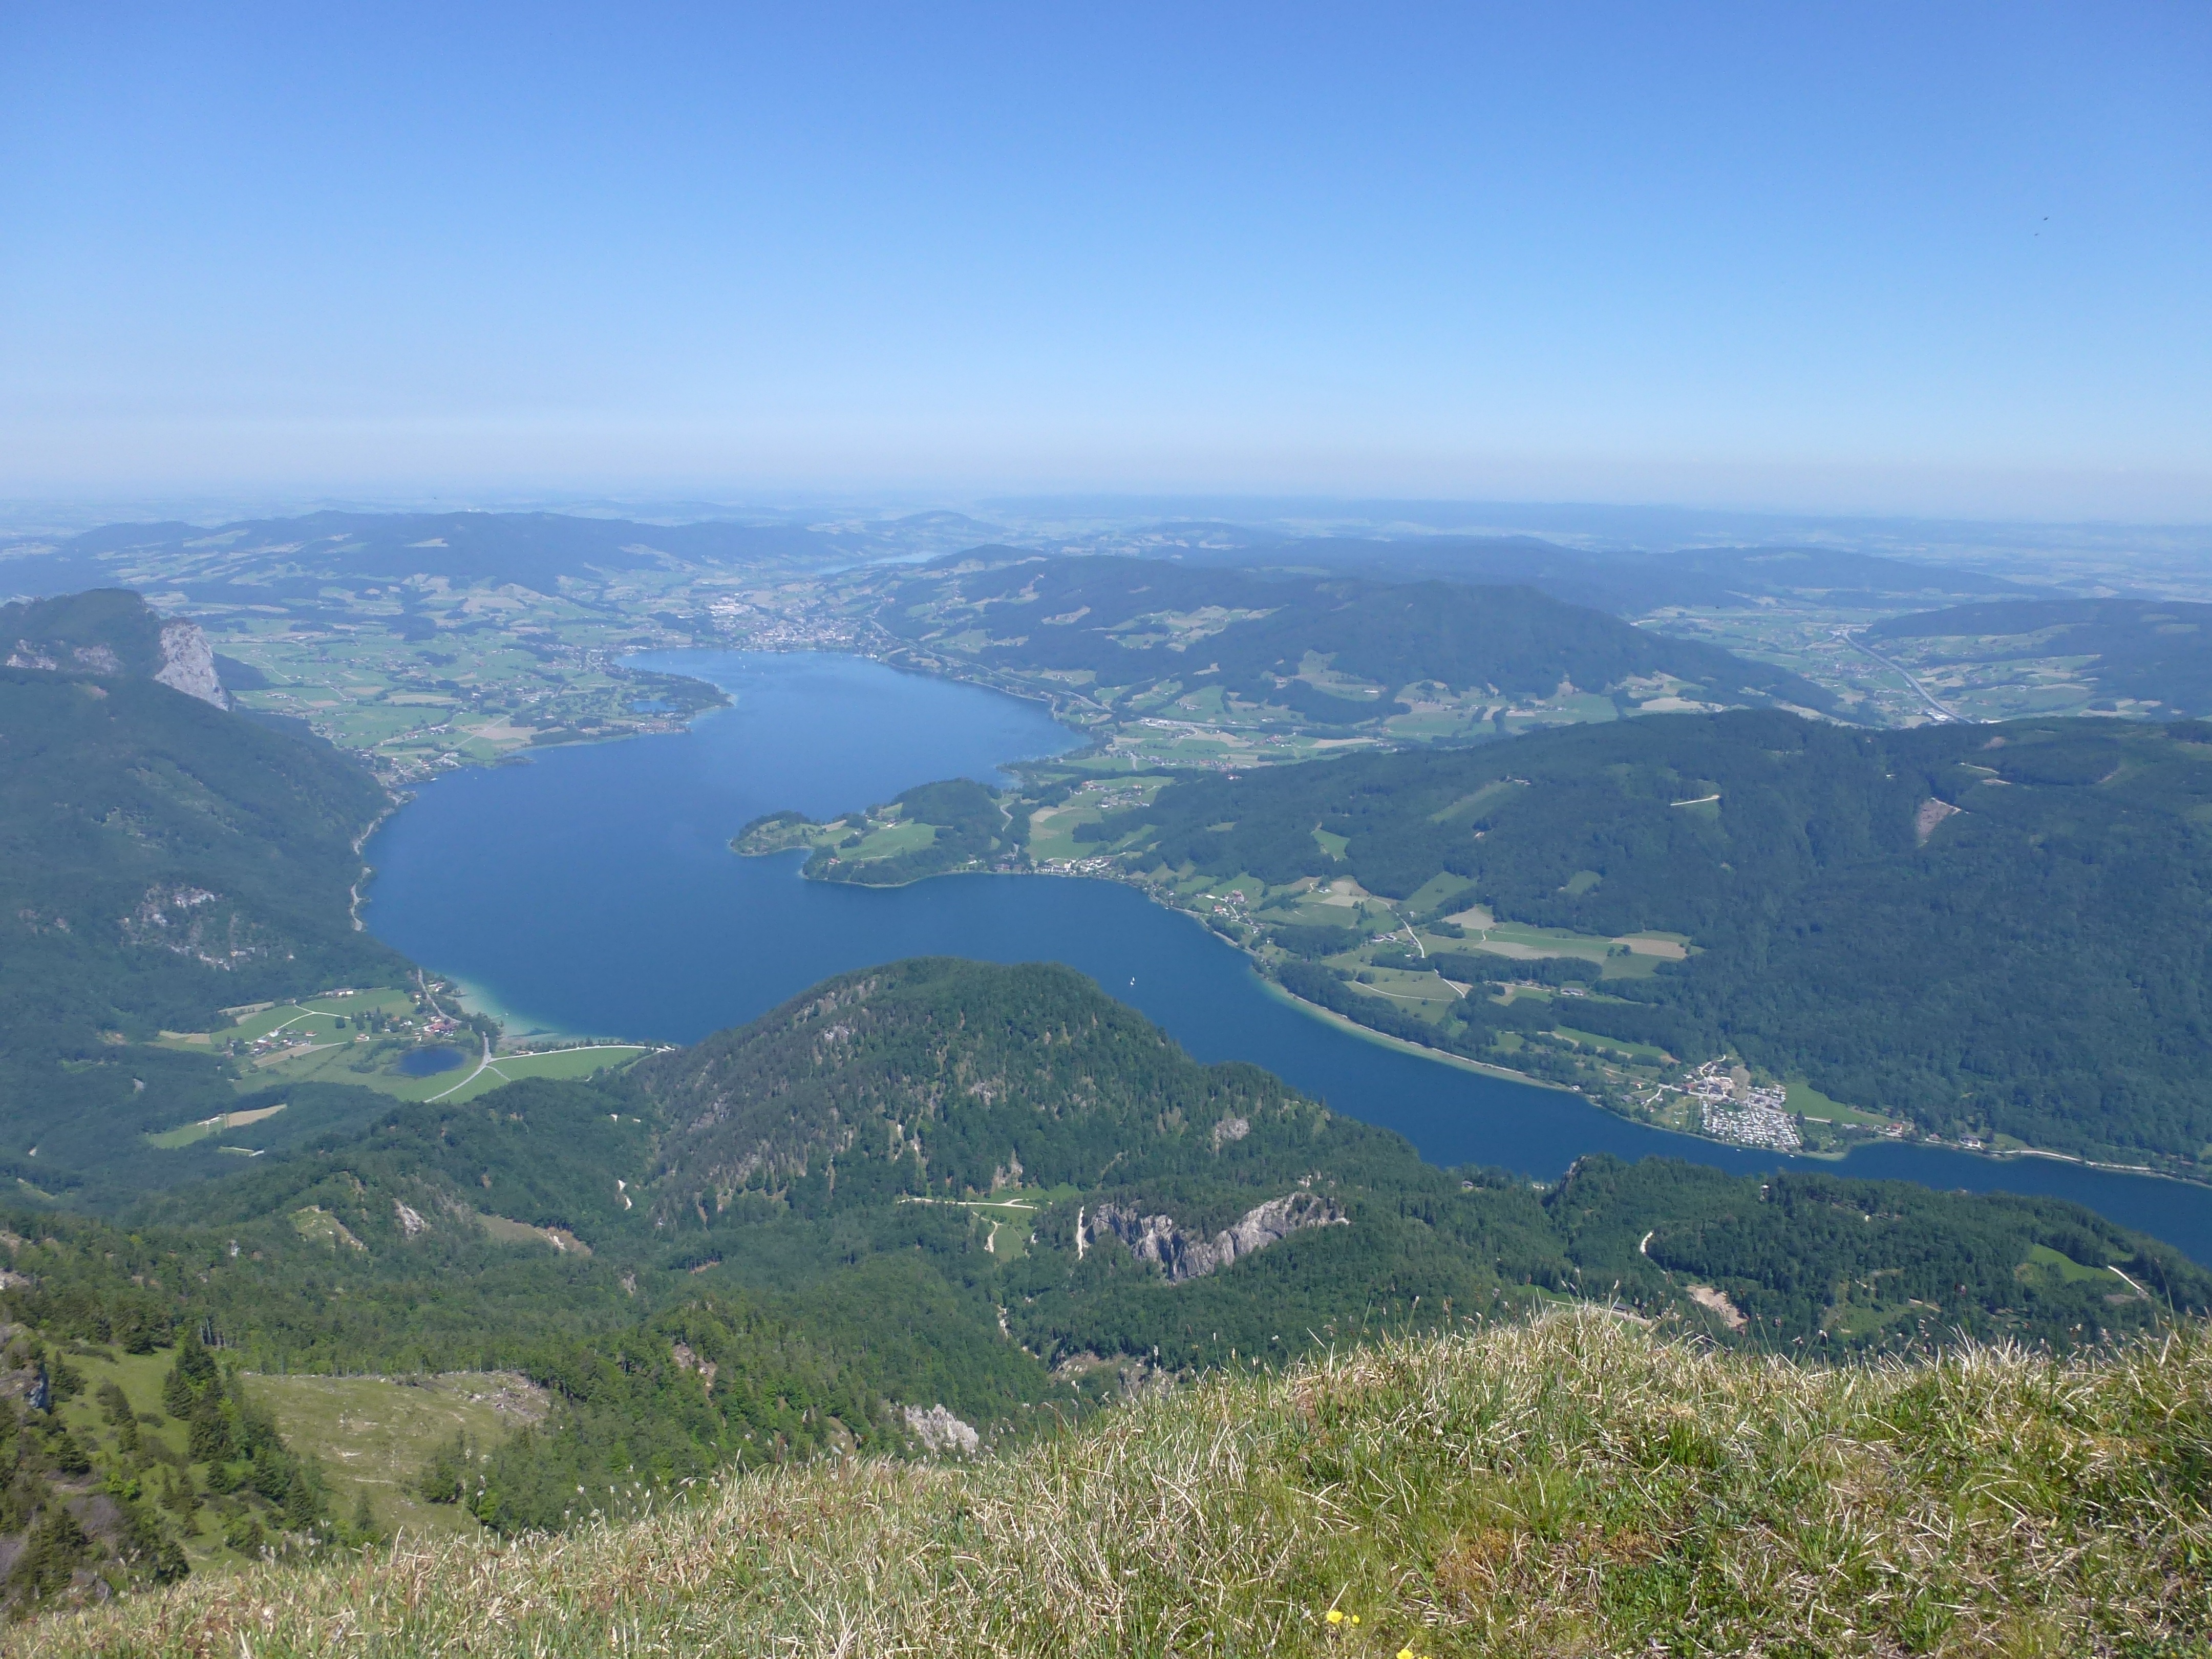
landscape, mountain, hill, lake, adventure, mountain range, summer, ridge, plain, summit, alps, plateau, beautiful, fell, ecosystem, landform, aerial photography, mountain pass, mondsee, geographical feature, mountainous landforms